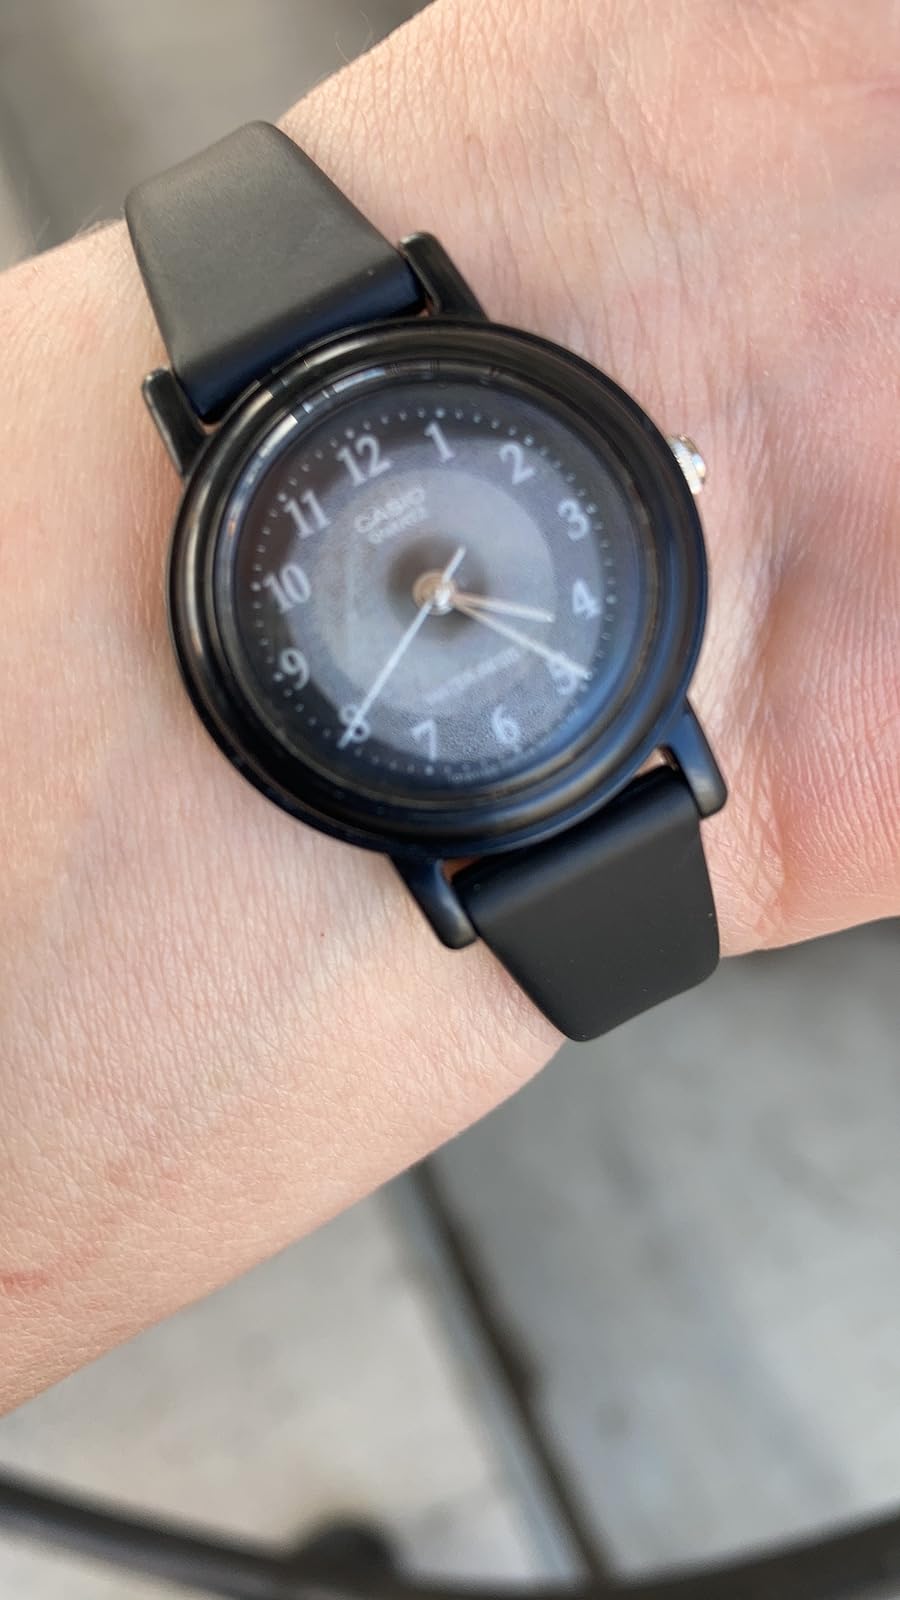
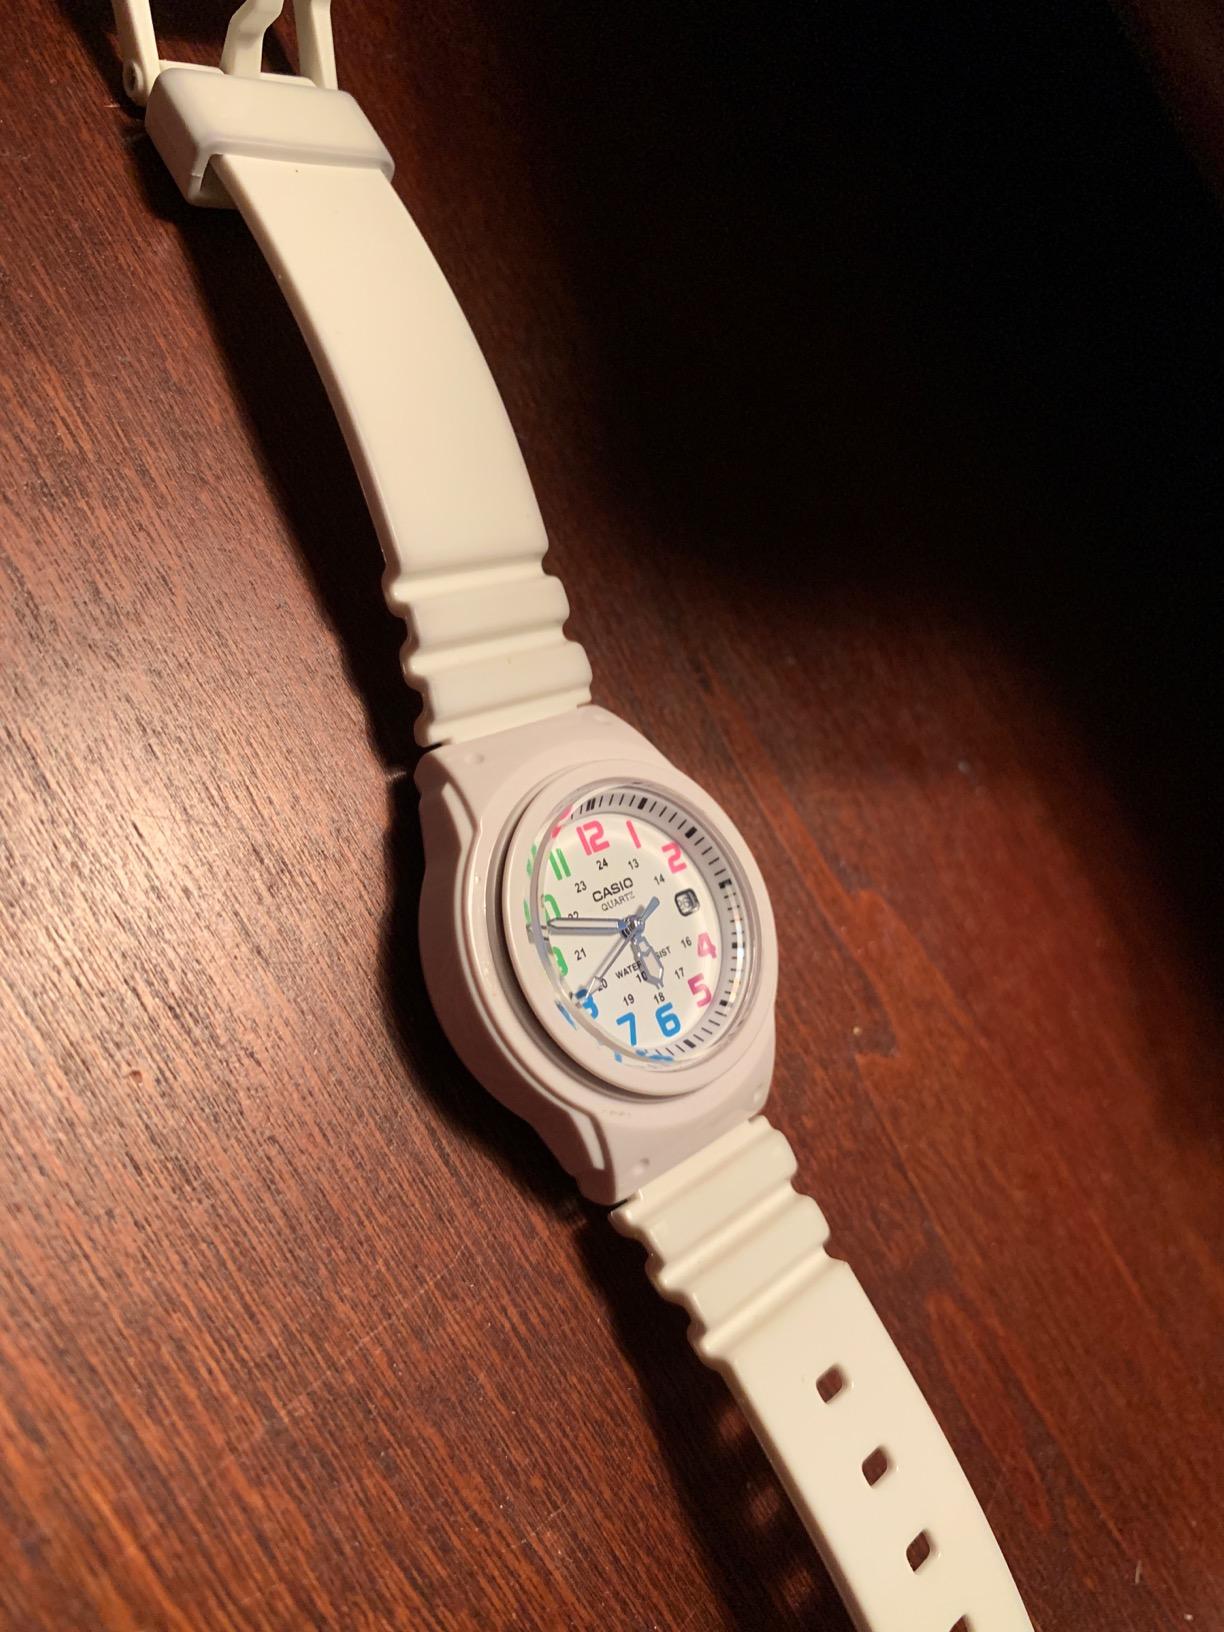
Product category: accessories_watch
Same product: no